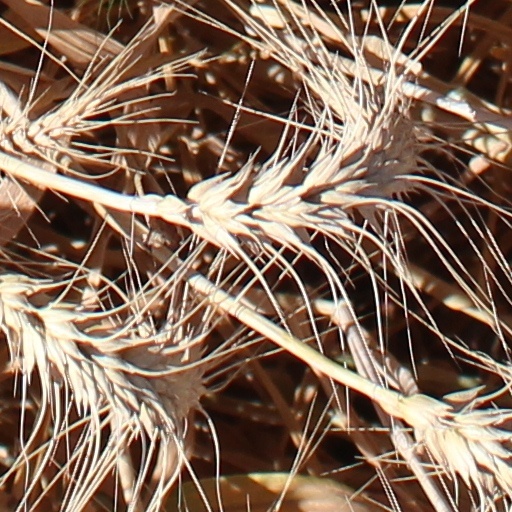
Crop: wheat